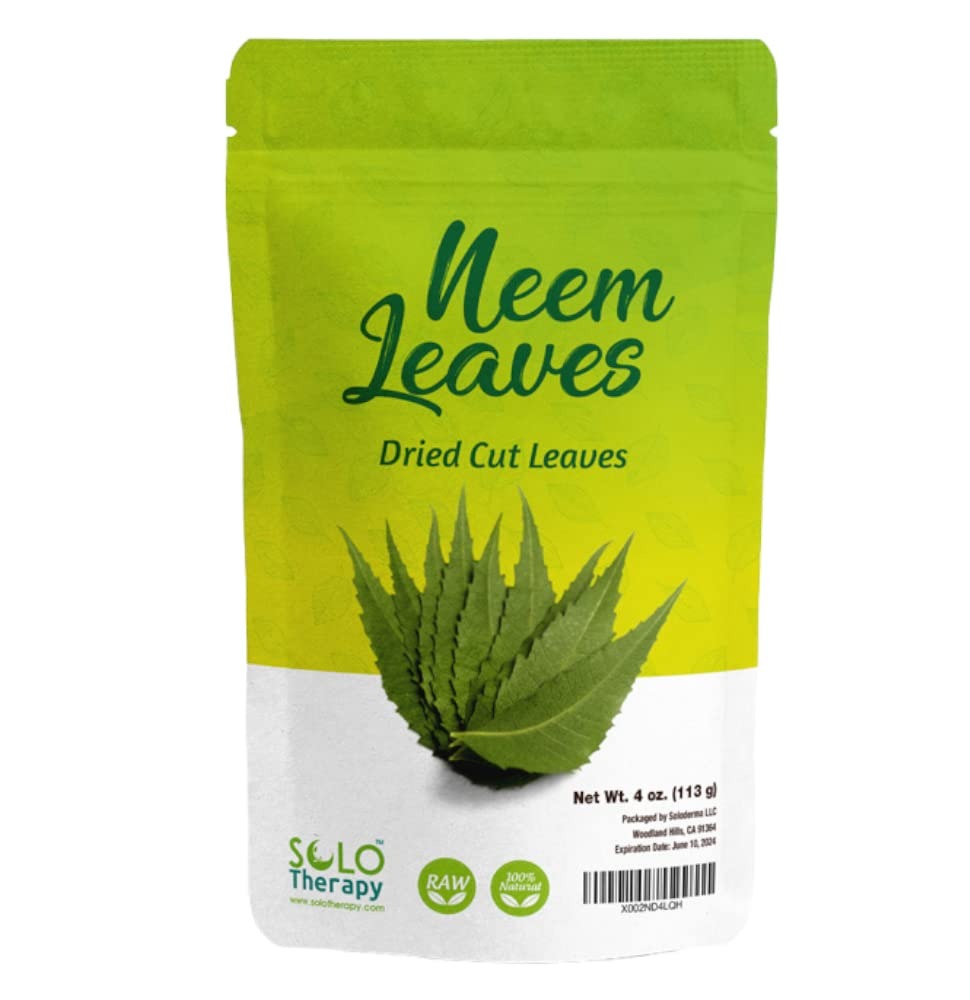
Item Name: Neem Dried Cut Leaves , 4 oz., Margosa Leaves , Azadirachta Indica , Resealable Bag , Product From India , Packaged in the USA (4 oz.)
Product Description: In magic, Neem is sacred to Kali. and can be used in any blends sacred to her. It can also be used for blends dealing with wealth an abundance as well as healing. It is one of the most potent healing herbs in Hindu magic.
Value: 4.0
Unit: Ounce

Price: 16.5